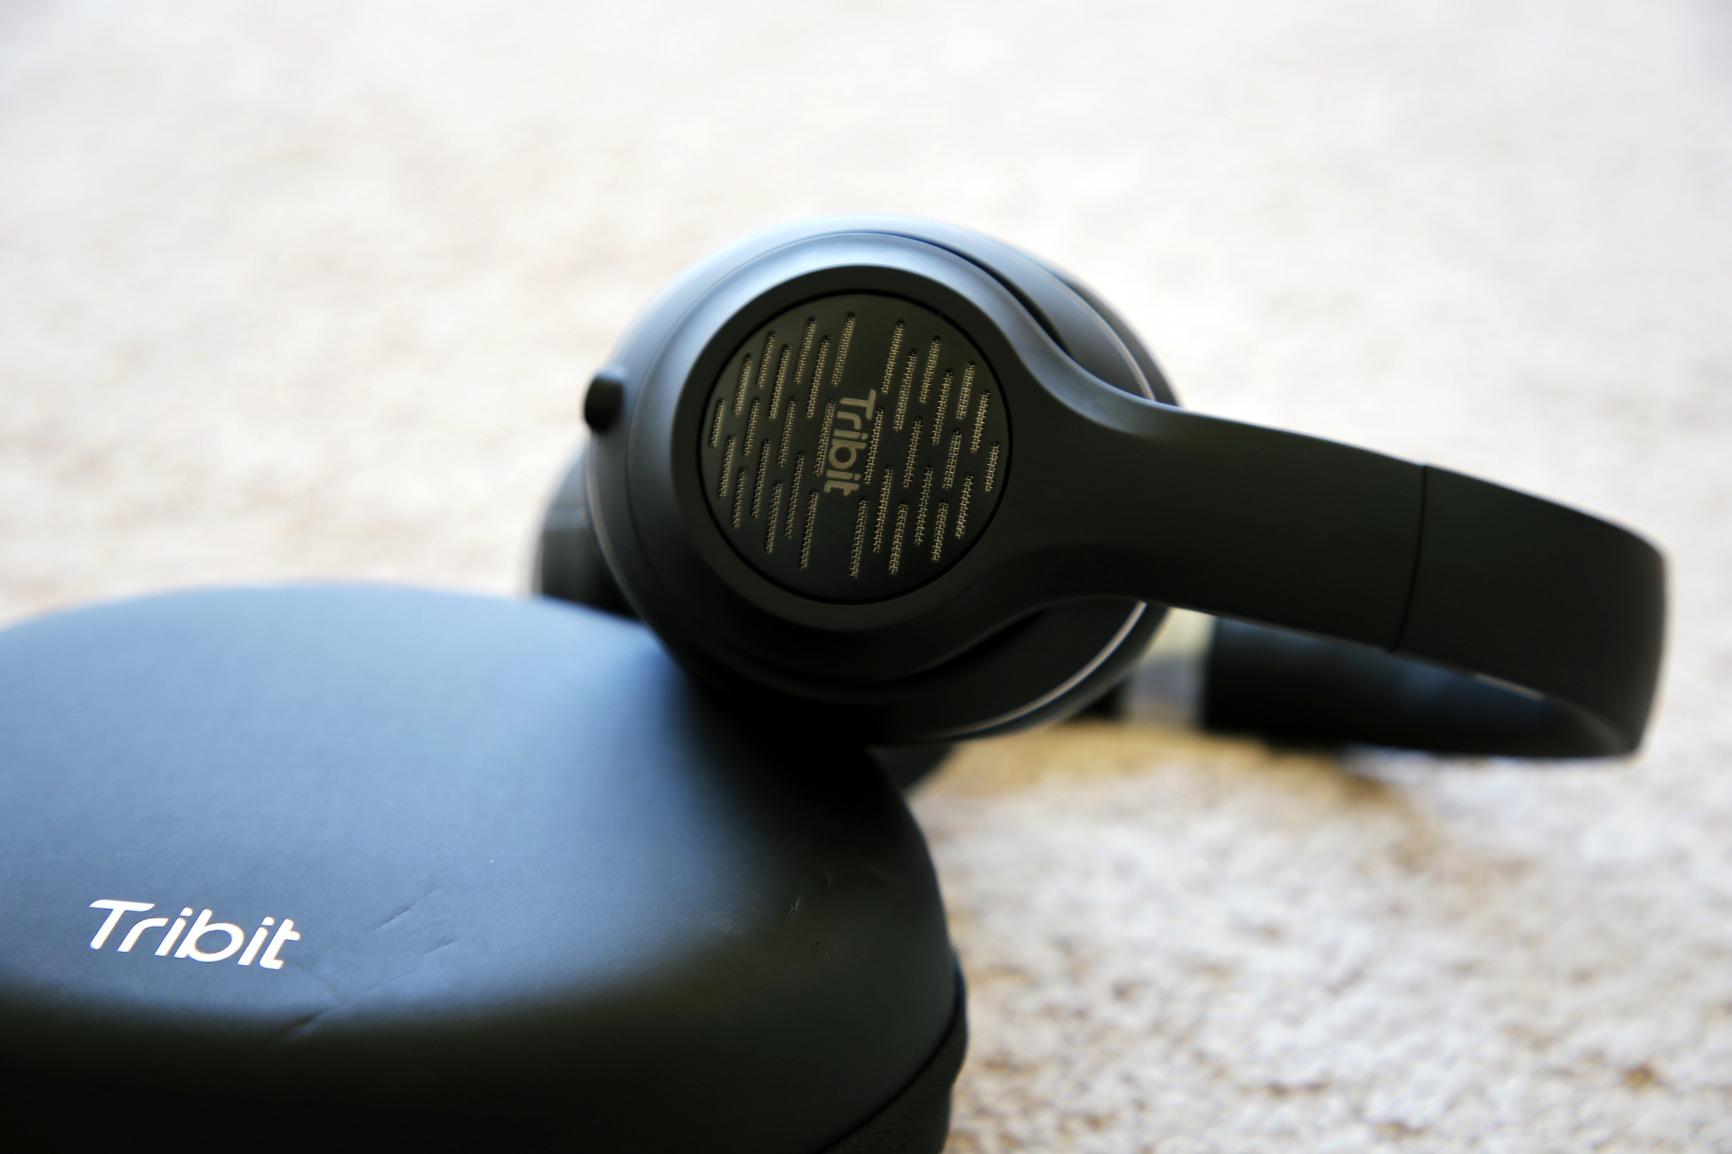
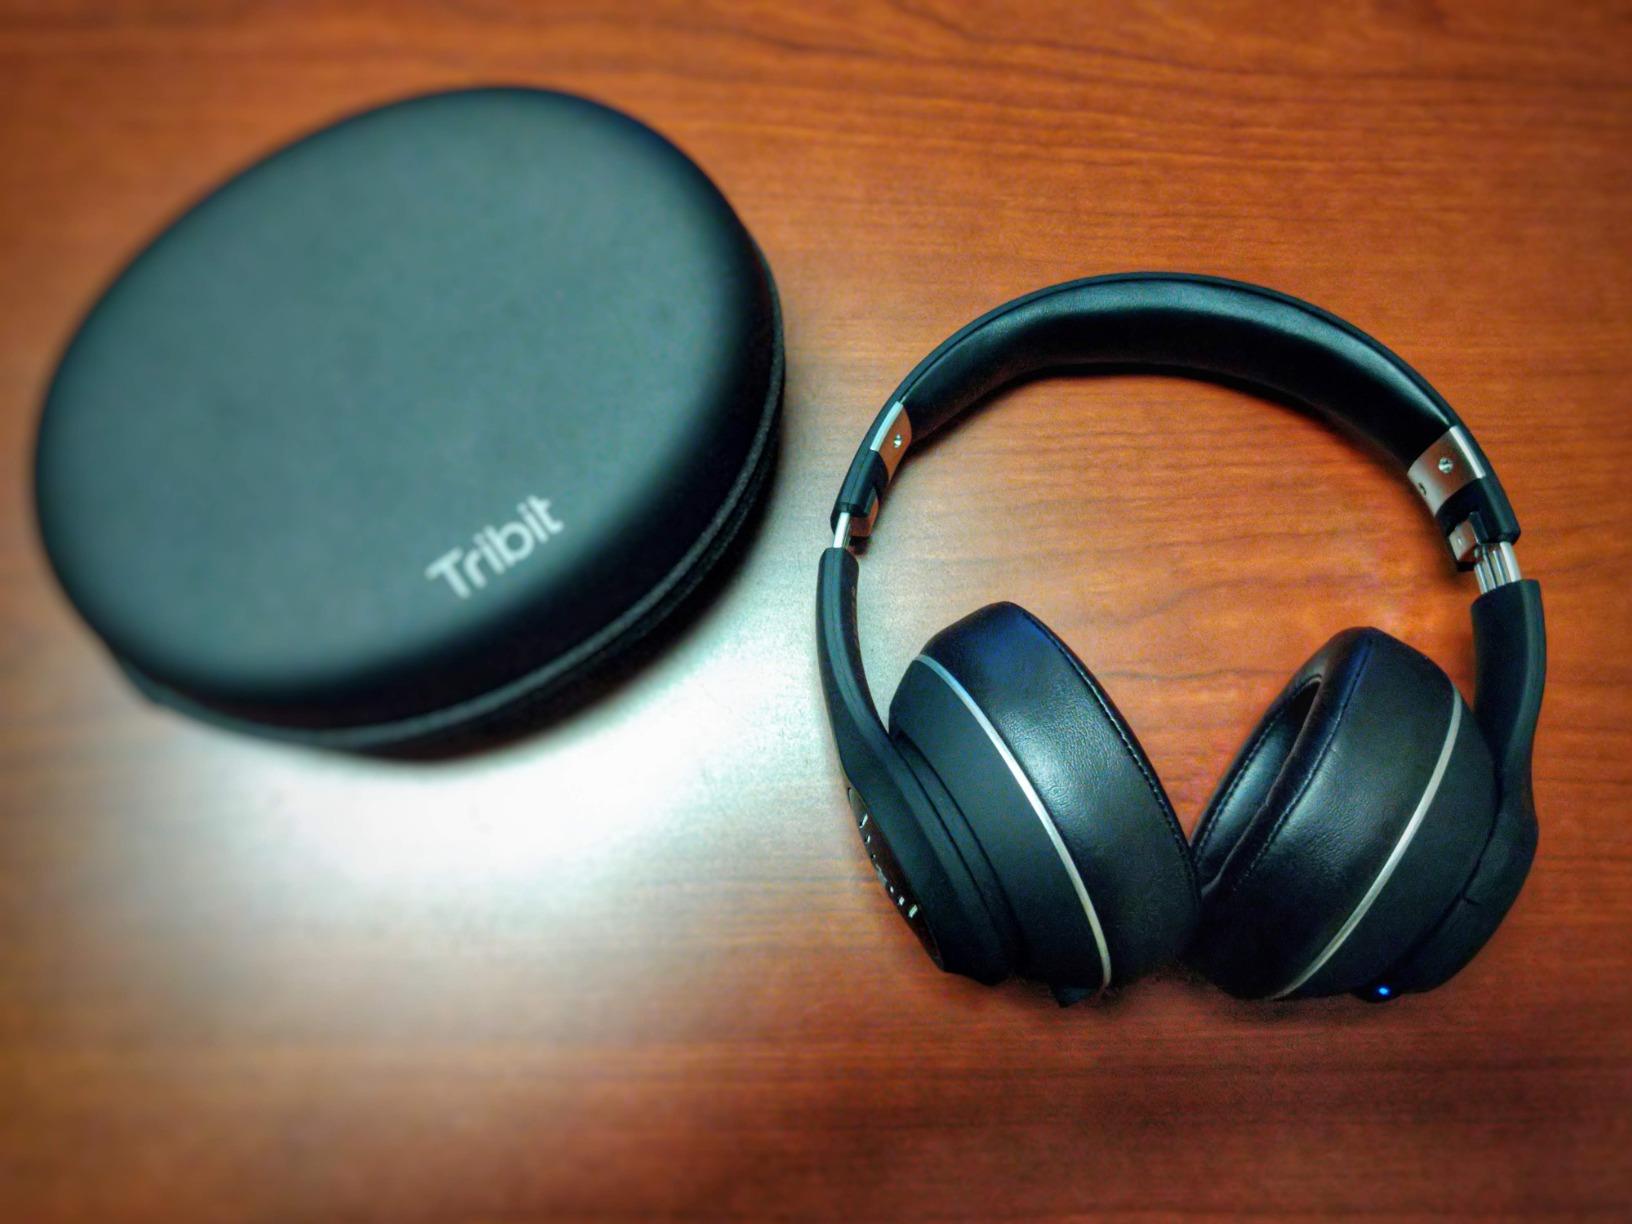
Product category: headphones
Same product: yes